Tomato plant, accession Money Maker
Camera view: tilt-top (135 deg); turntable rotation: 180 degrees
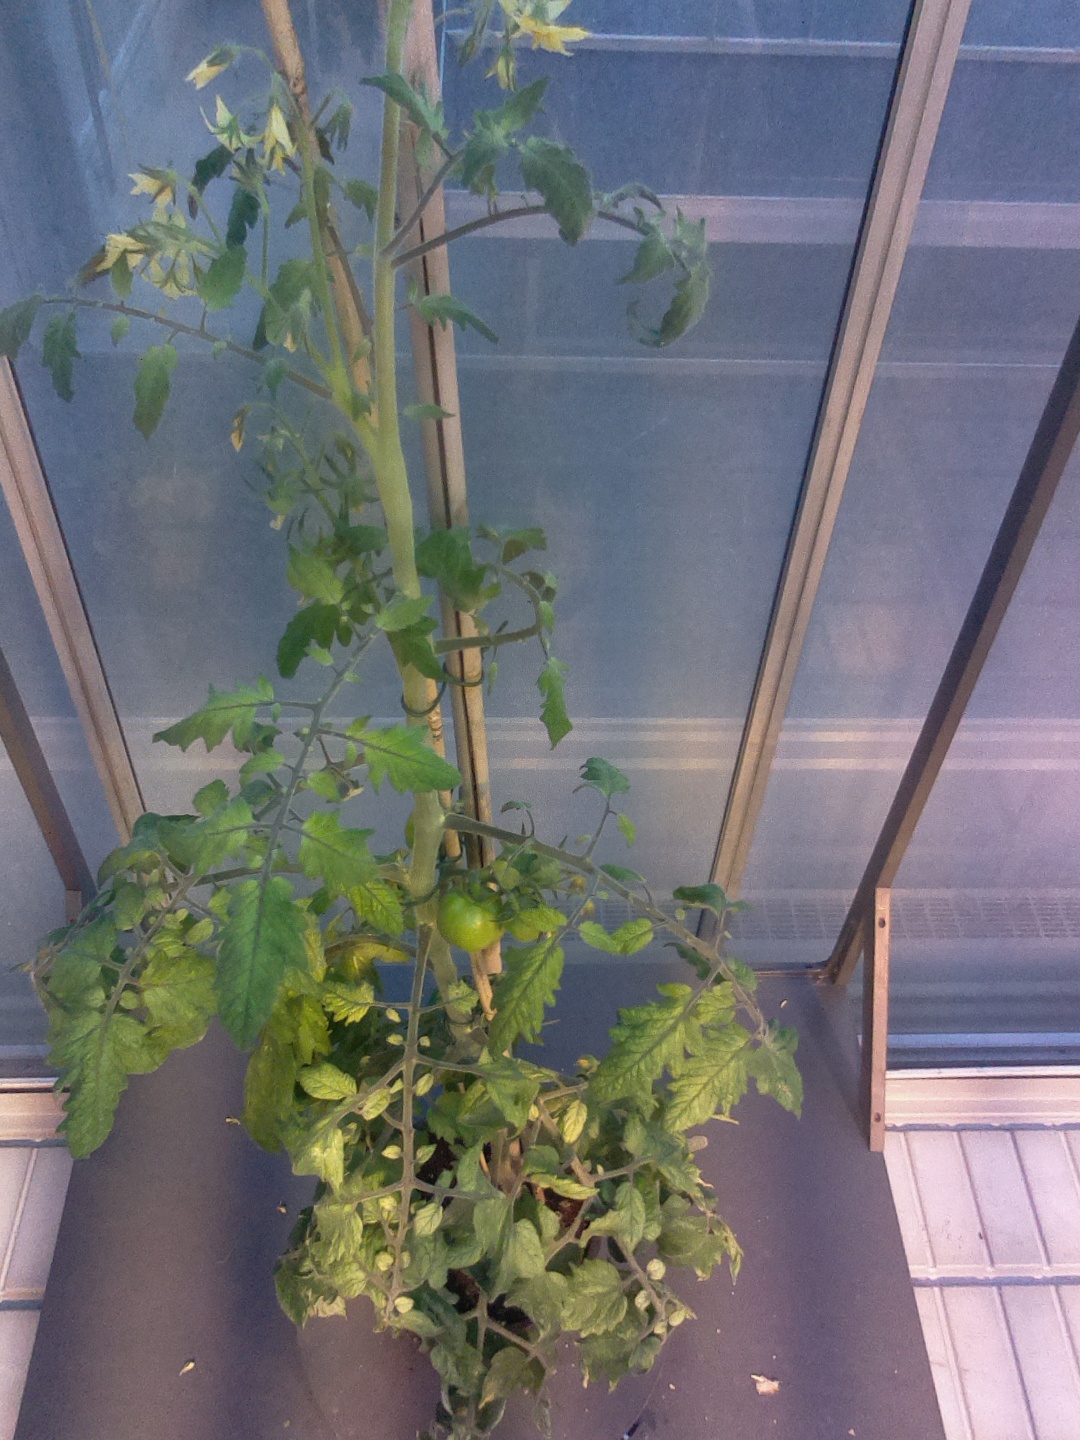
BBCH growth stage 73: 30%-40% of final fruit size